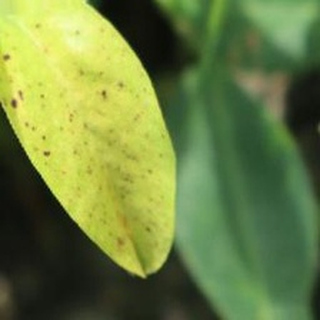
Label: groundnut_nutrition_deficiency